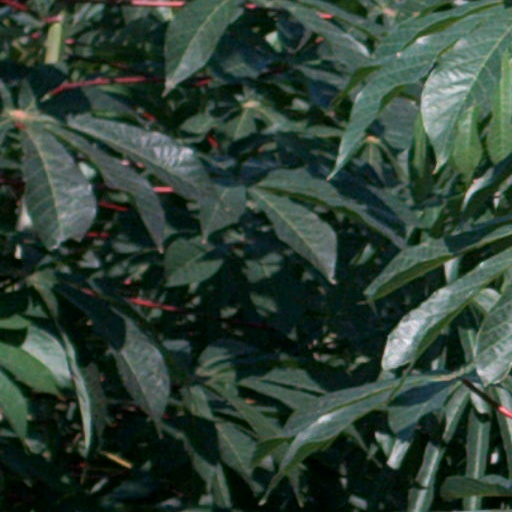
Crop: cassava